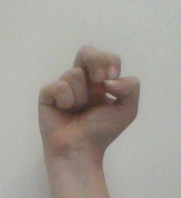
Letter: gaaf